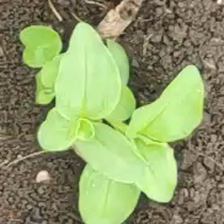
Weed species: Kena_(Commplina_benghalensio)